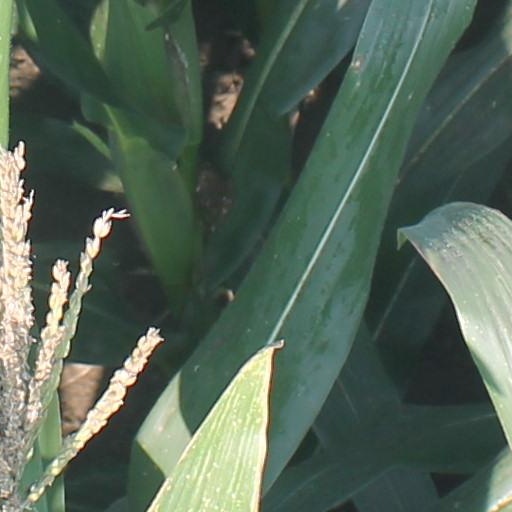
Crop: maize; corn